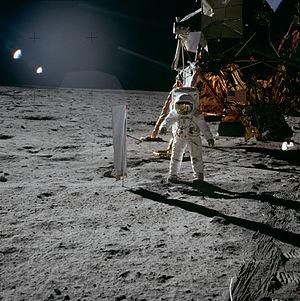
La Solar Wind Composition Experiment est la première expérience réalisée sur la Lune pendant le programme Apollo, d'abord lors de la mission Apollo 11, puis lors des missions suivantes. L'objectif est de mesurer le vent solaire en dehors de la magnétosphère terrestre. Ce sont les premières mesures isotopiques du matériau solaire.
Genesis est une sonde spatiale développée par l'agence spatiale américaine, la NASA, dont l'objectif était de rapporter sur Terre des particules du vent solaire, flux d'ions et électrons énergétiques produit par le Soleil. La finalité de la mission était d'analyser en laboratoire les ions pour déterminer la composition du Soleil en éléments chimiques et la proportion des différents isotopes. Genesis est la cinquième mission du programme Discovery qui rassemble des missions spatiales d'exploration scientifique du système solaire de faible coût.